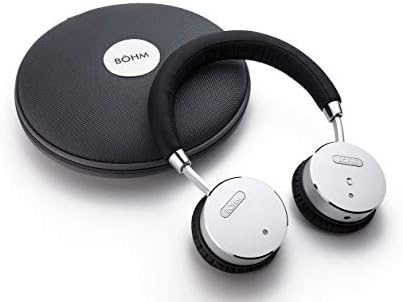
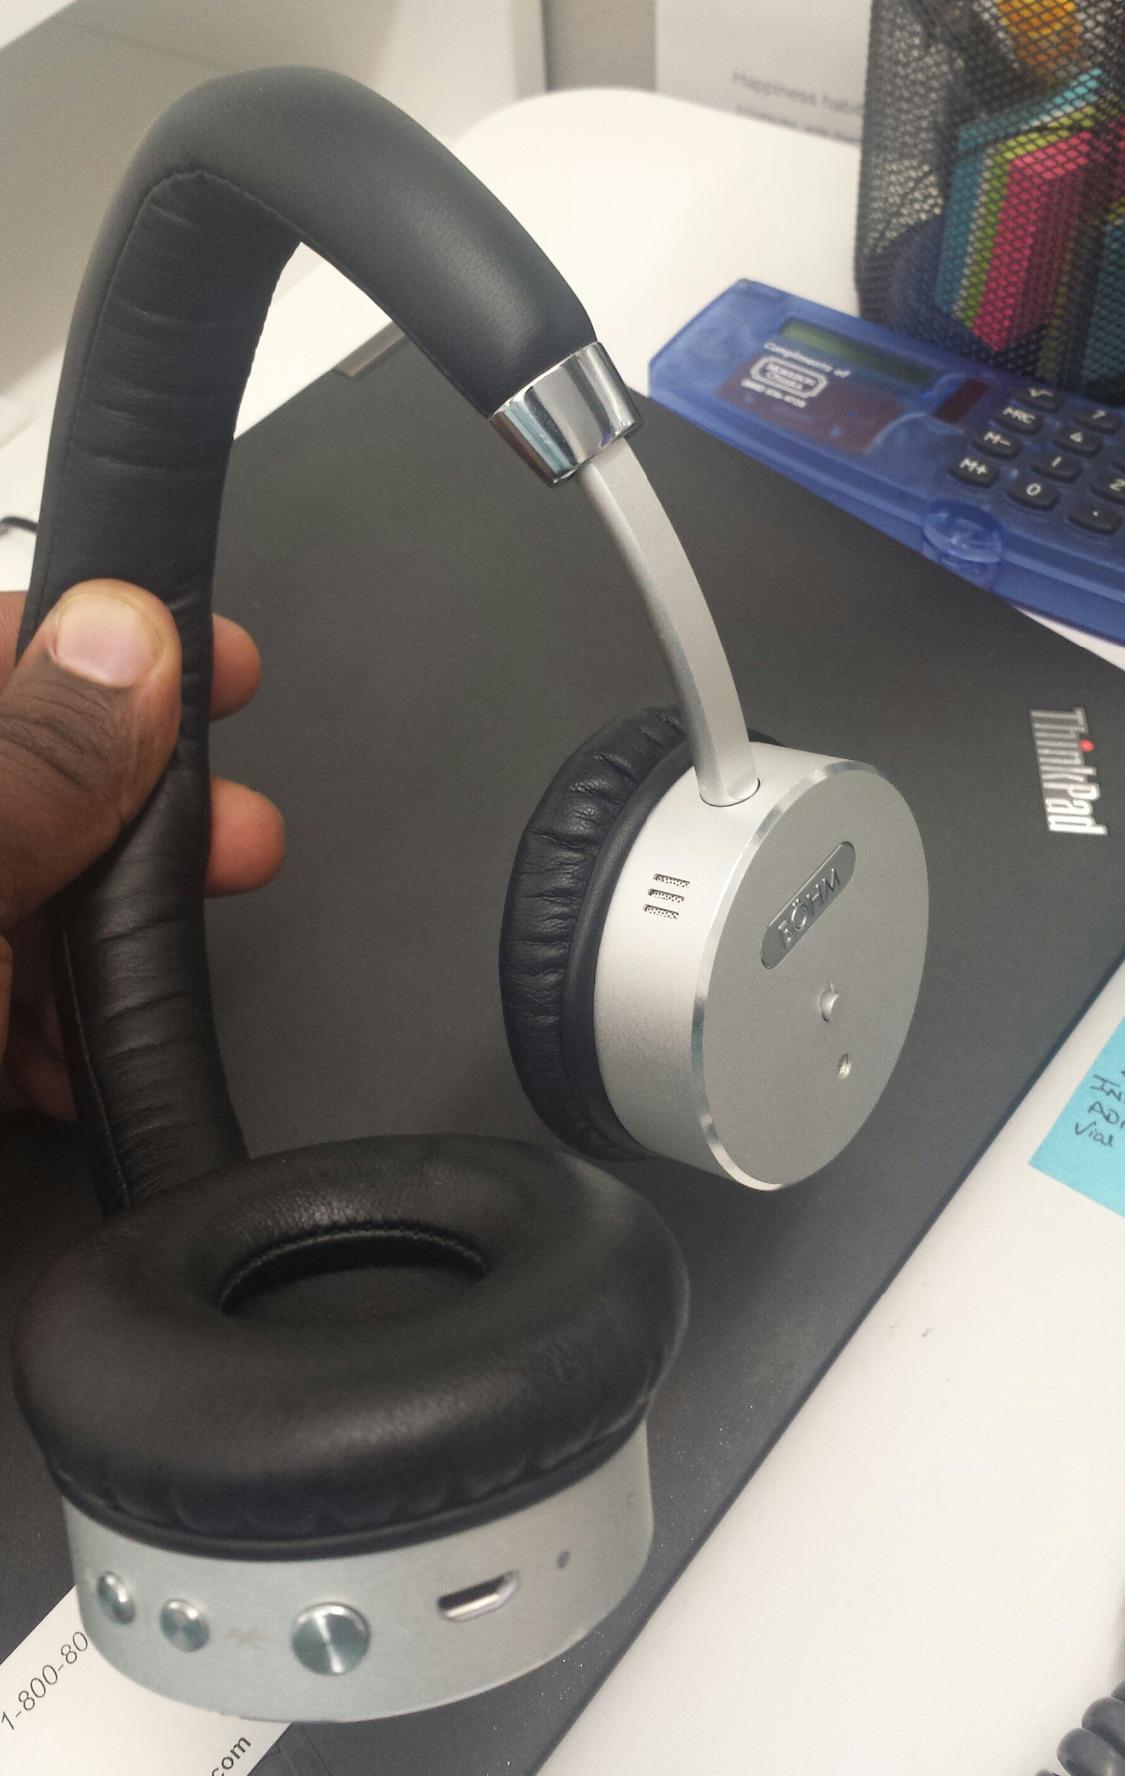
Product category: headphones
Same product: yes